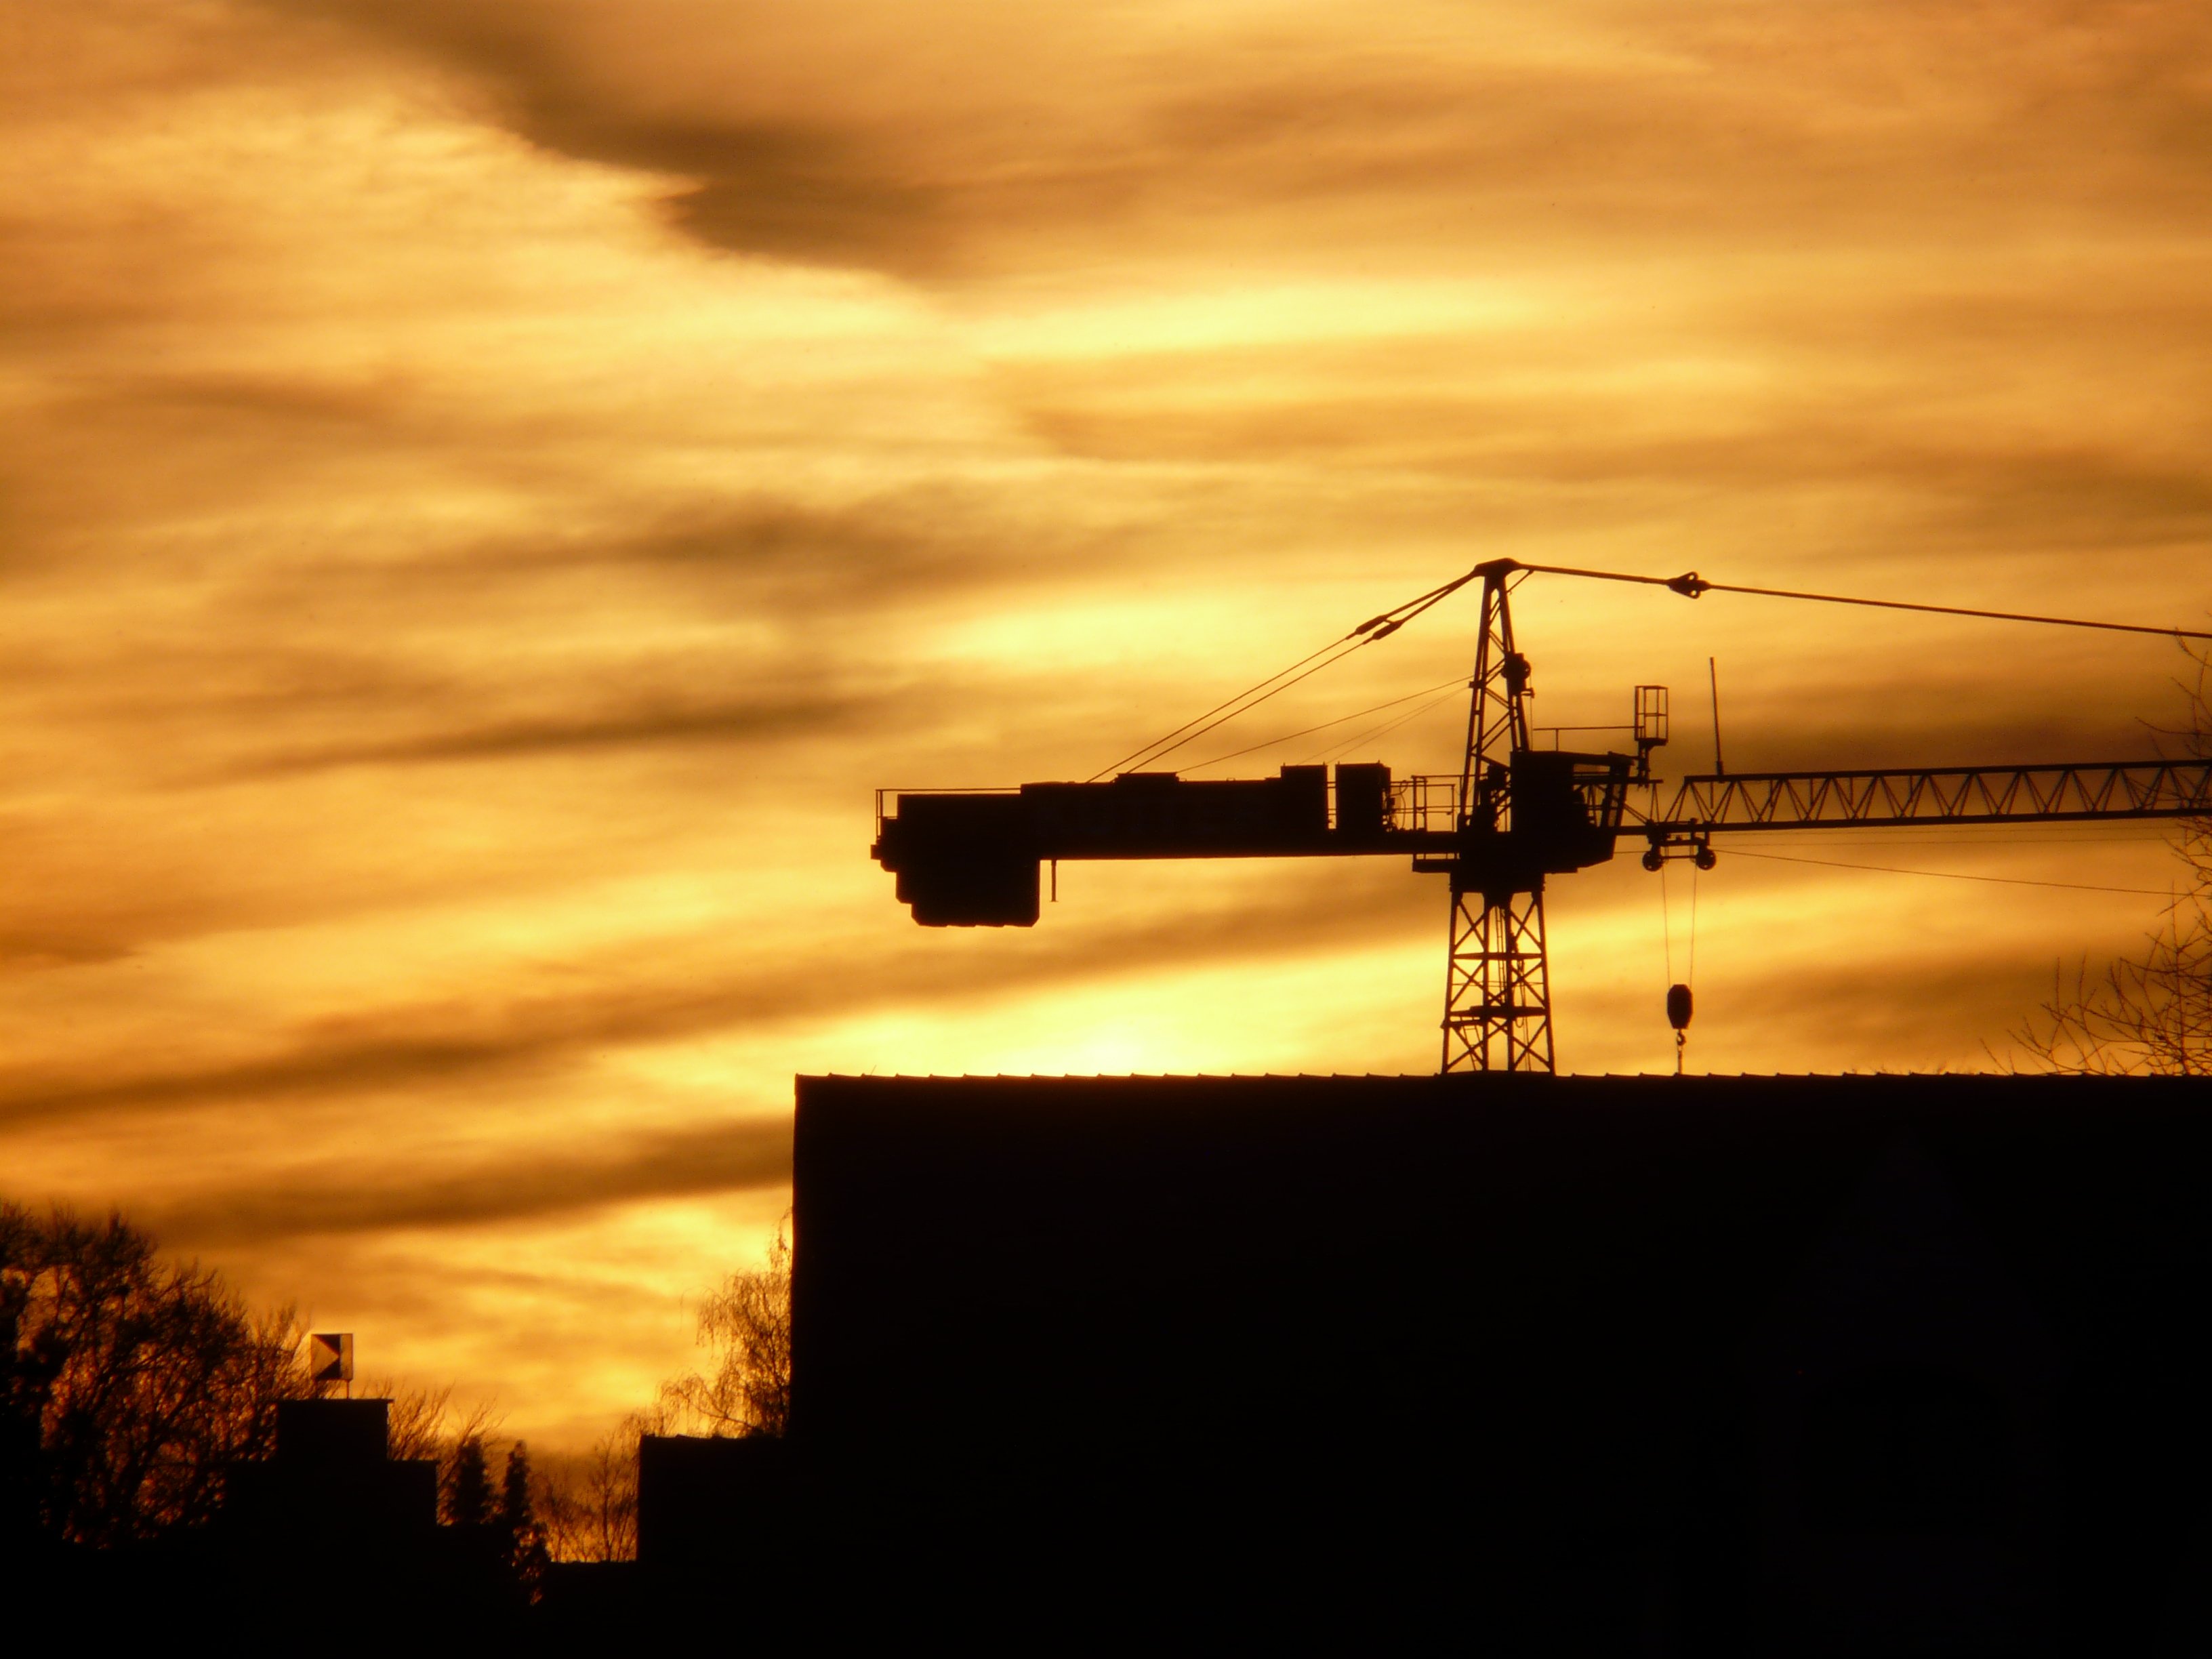
horizon, silhouette, light, cloud, sky, sun, technology, sunrise, sunset, sunlight, morning, dawn, dusk, evening, golden, reflection, darkness, crane, site, afterglow, baukran, back light